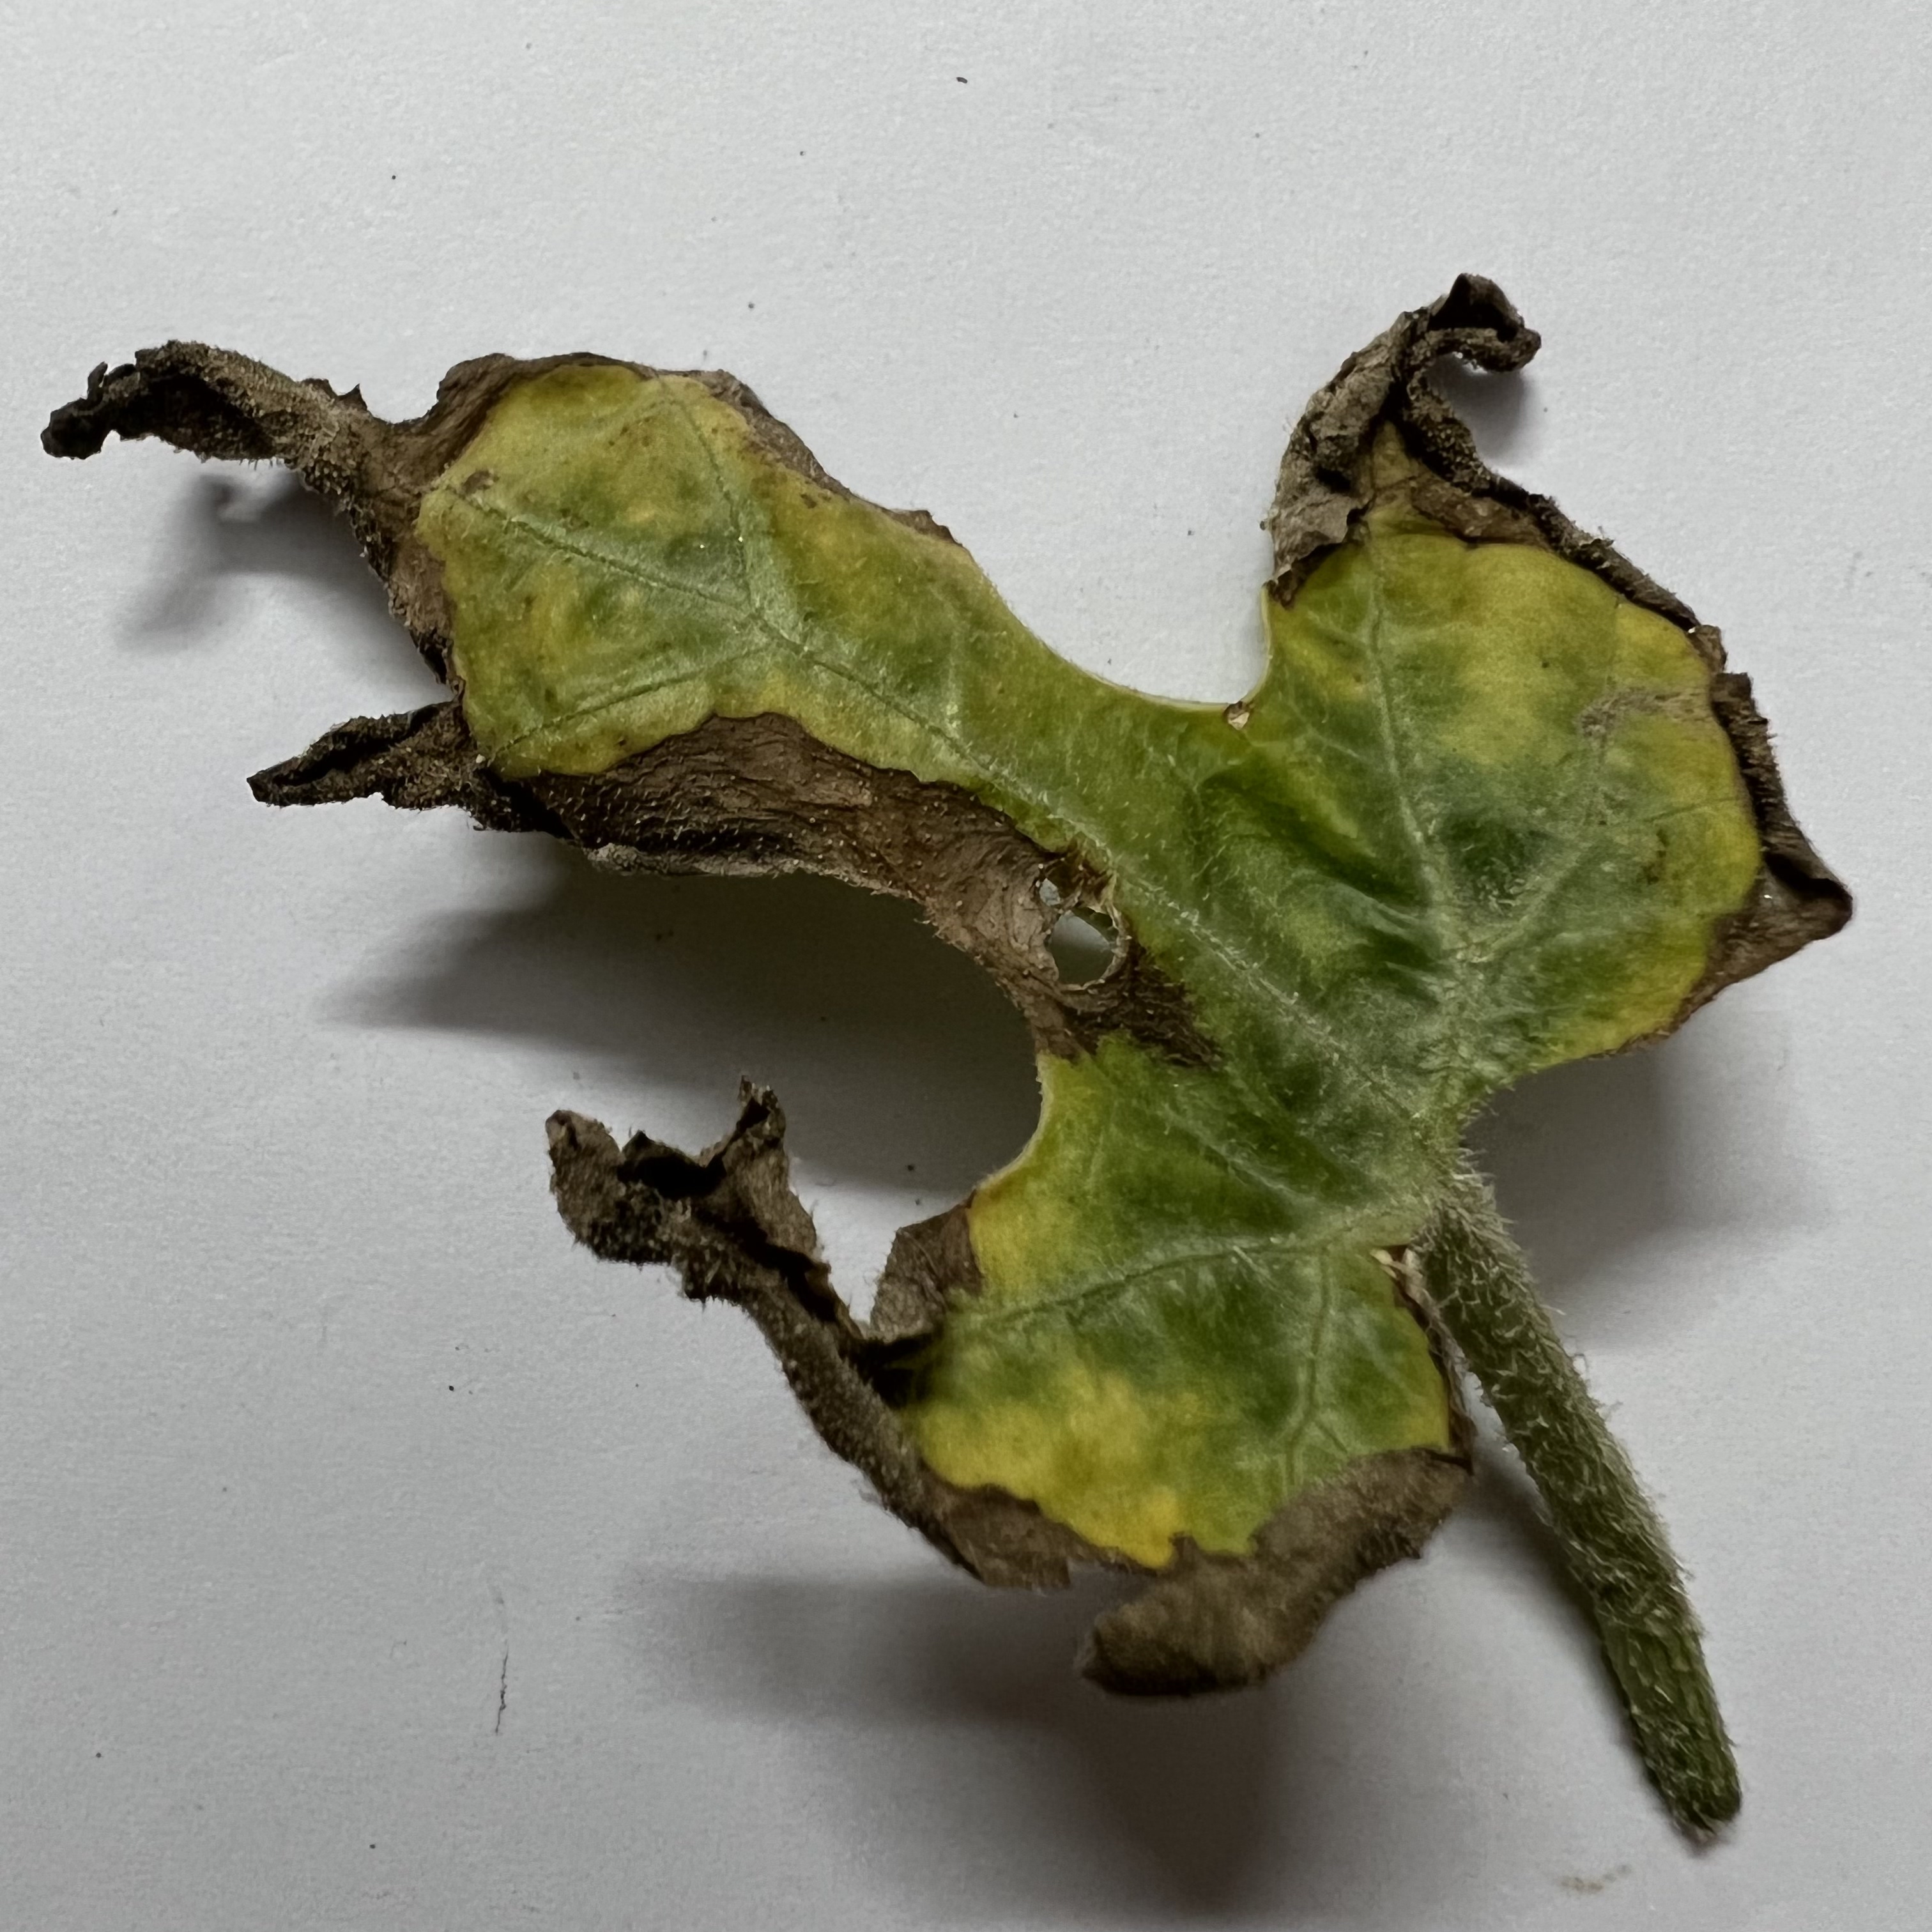
Label: Downy_Mildew